Cherokee Apartments

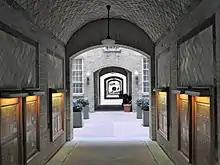
Passageway to one of the Cherokee Apartments' courtyards

The internal courtyard of each building measured square. All tenants had to enter their buildings from these structures' courtyards. The courtyards have tan-brick facades with small balconies and decorative rectangular wall panels, similar to those on the exterior facades. Each building had four exterior staircases, one at each corner of its central courtyard, which led to the roof. Each stair had a wire glass canopy to protect residents from the elements; white-tiled walls, which were seen as both reflective and sanitary; safety treads on each step; and a pair of handrails for both adults and children. There were also glass roofs above the top of each staircase, which were removed in the 1940s. Architectural historian Christopher Gray said the roofs "looked as though a Bauhaus engineer had squared up one of Hector Guimard’s Art Nouveau subway entrances in Paris." Benches were placed at each landing, and four apartments opened off each stairway at each level. This reduced the need for interior corridors and, thus, the spread of germs. There were no elevators, presumably as a cost-cutting measure.